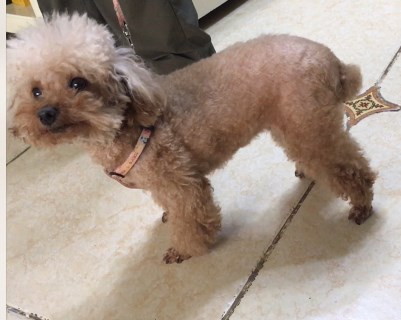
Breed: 2925-n000114-toy_poodle